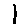
Label: 1